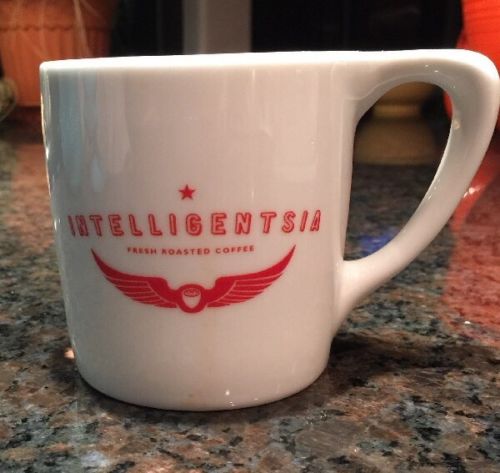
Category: mug